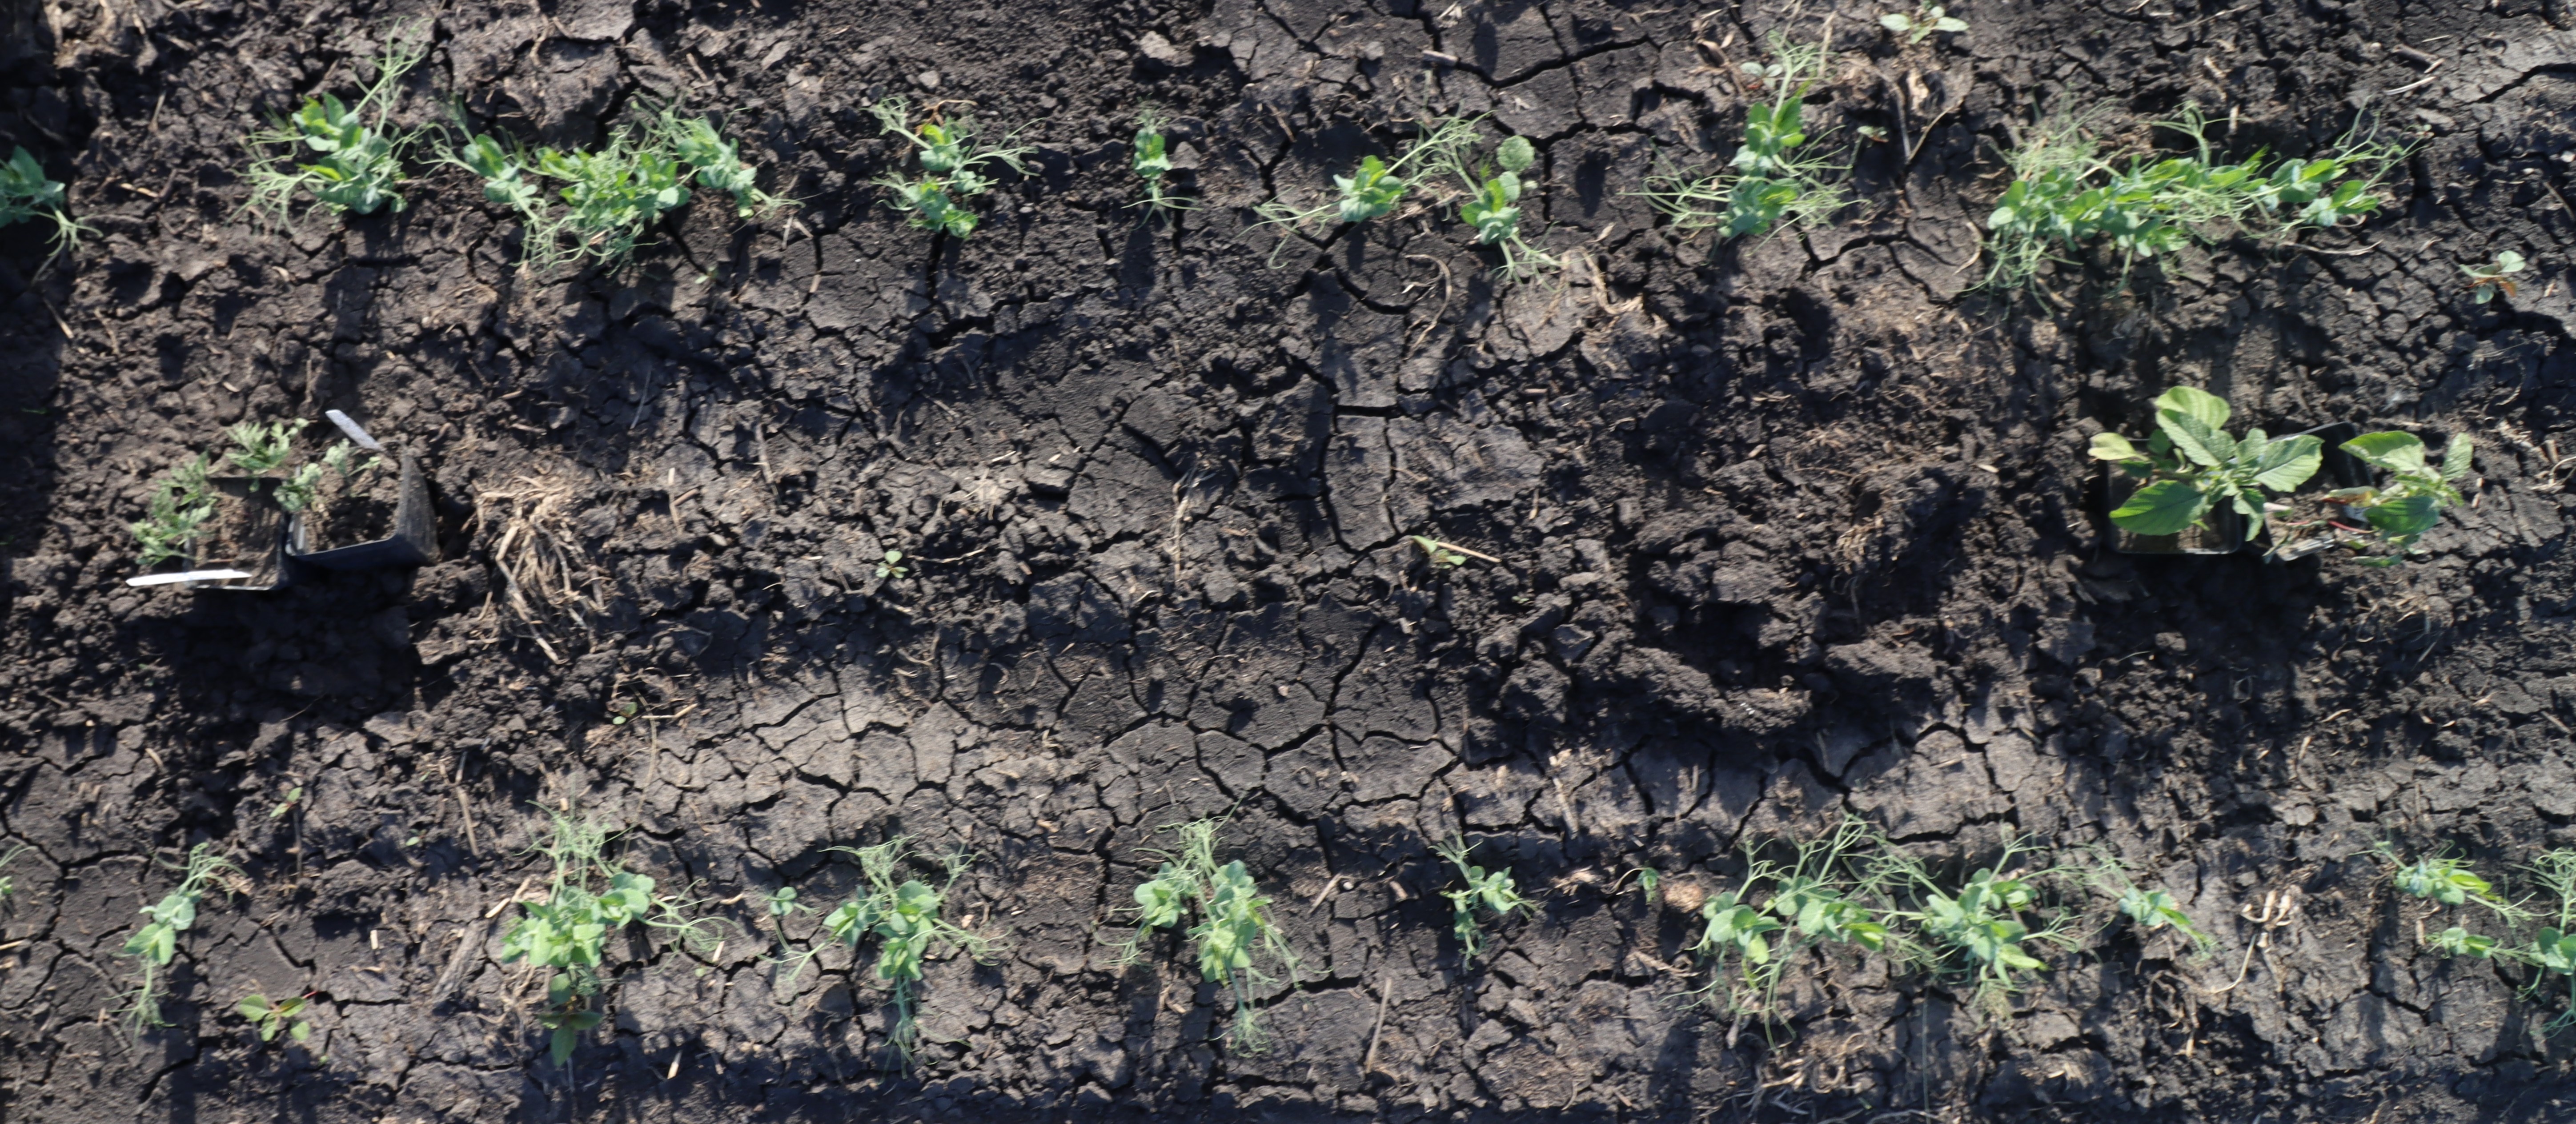
Crop: Field pea
Objects: Kochia, Kochia, Redroot Pigweed, Redroot Pigweed, Field Pea, Field Pea, Field Pea, Field Pea, Field Pea, Field Pea, Field Pea, Field Pea, Field Pea, Field Pea, Field Pea, Field Pea, Field Pea, Field Pea, Field Pea, Field Pea, Field Pea, Field Pea, Field Pea, Field Pea, Field Pea